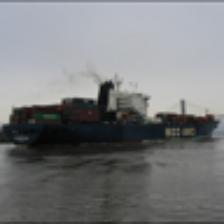
Label: NonHuman